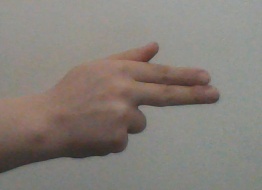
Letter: ghain